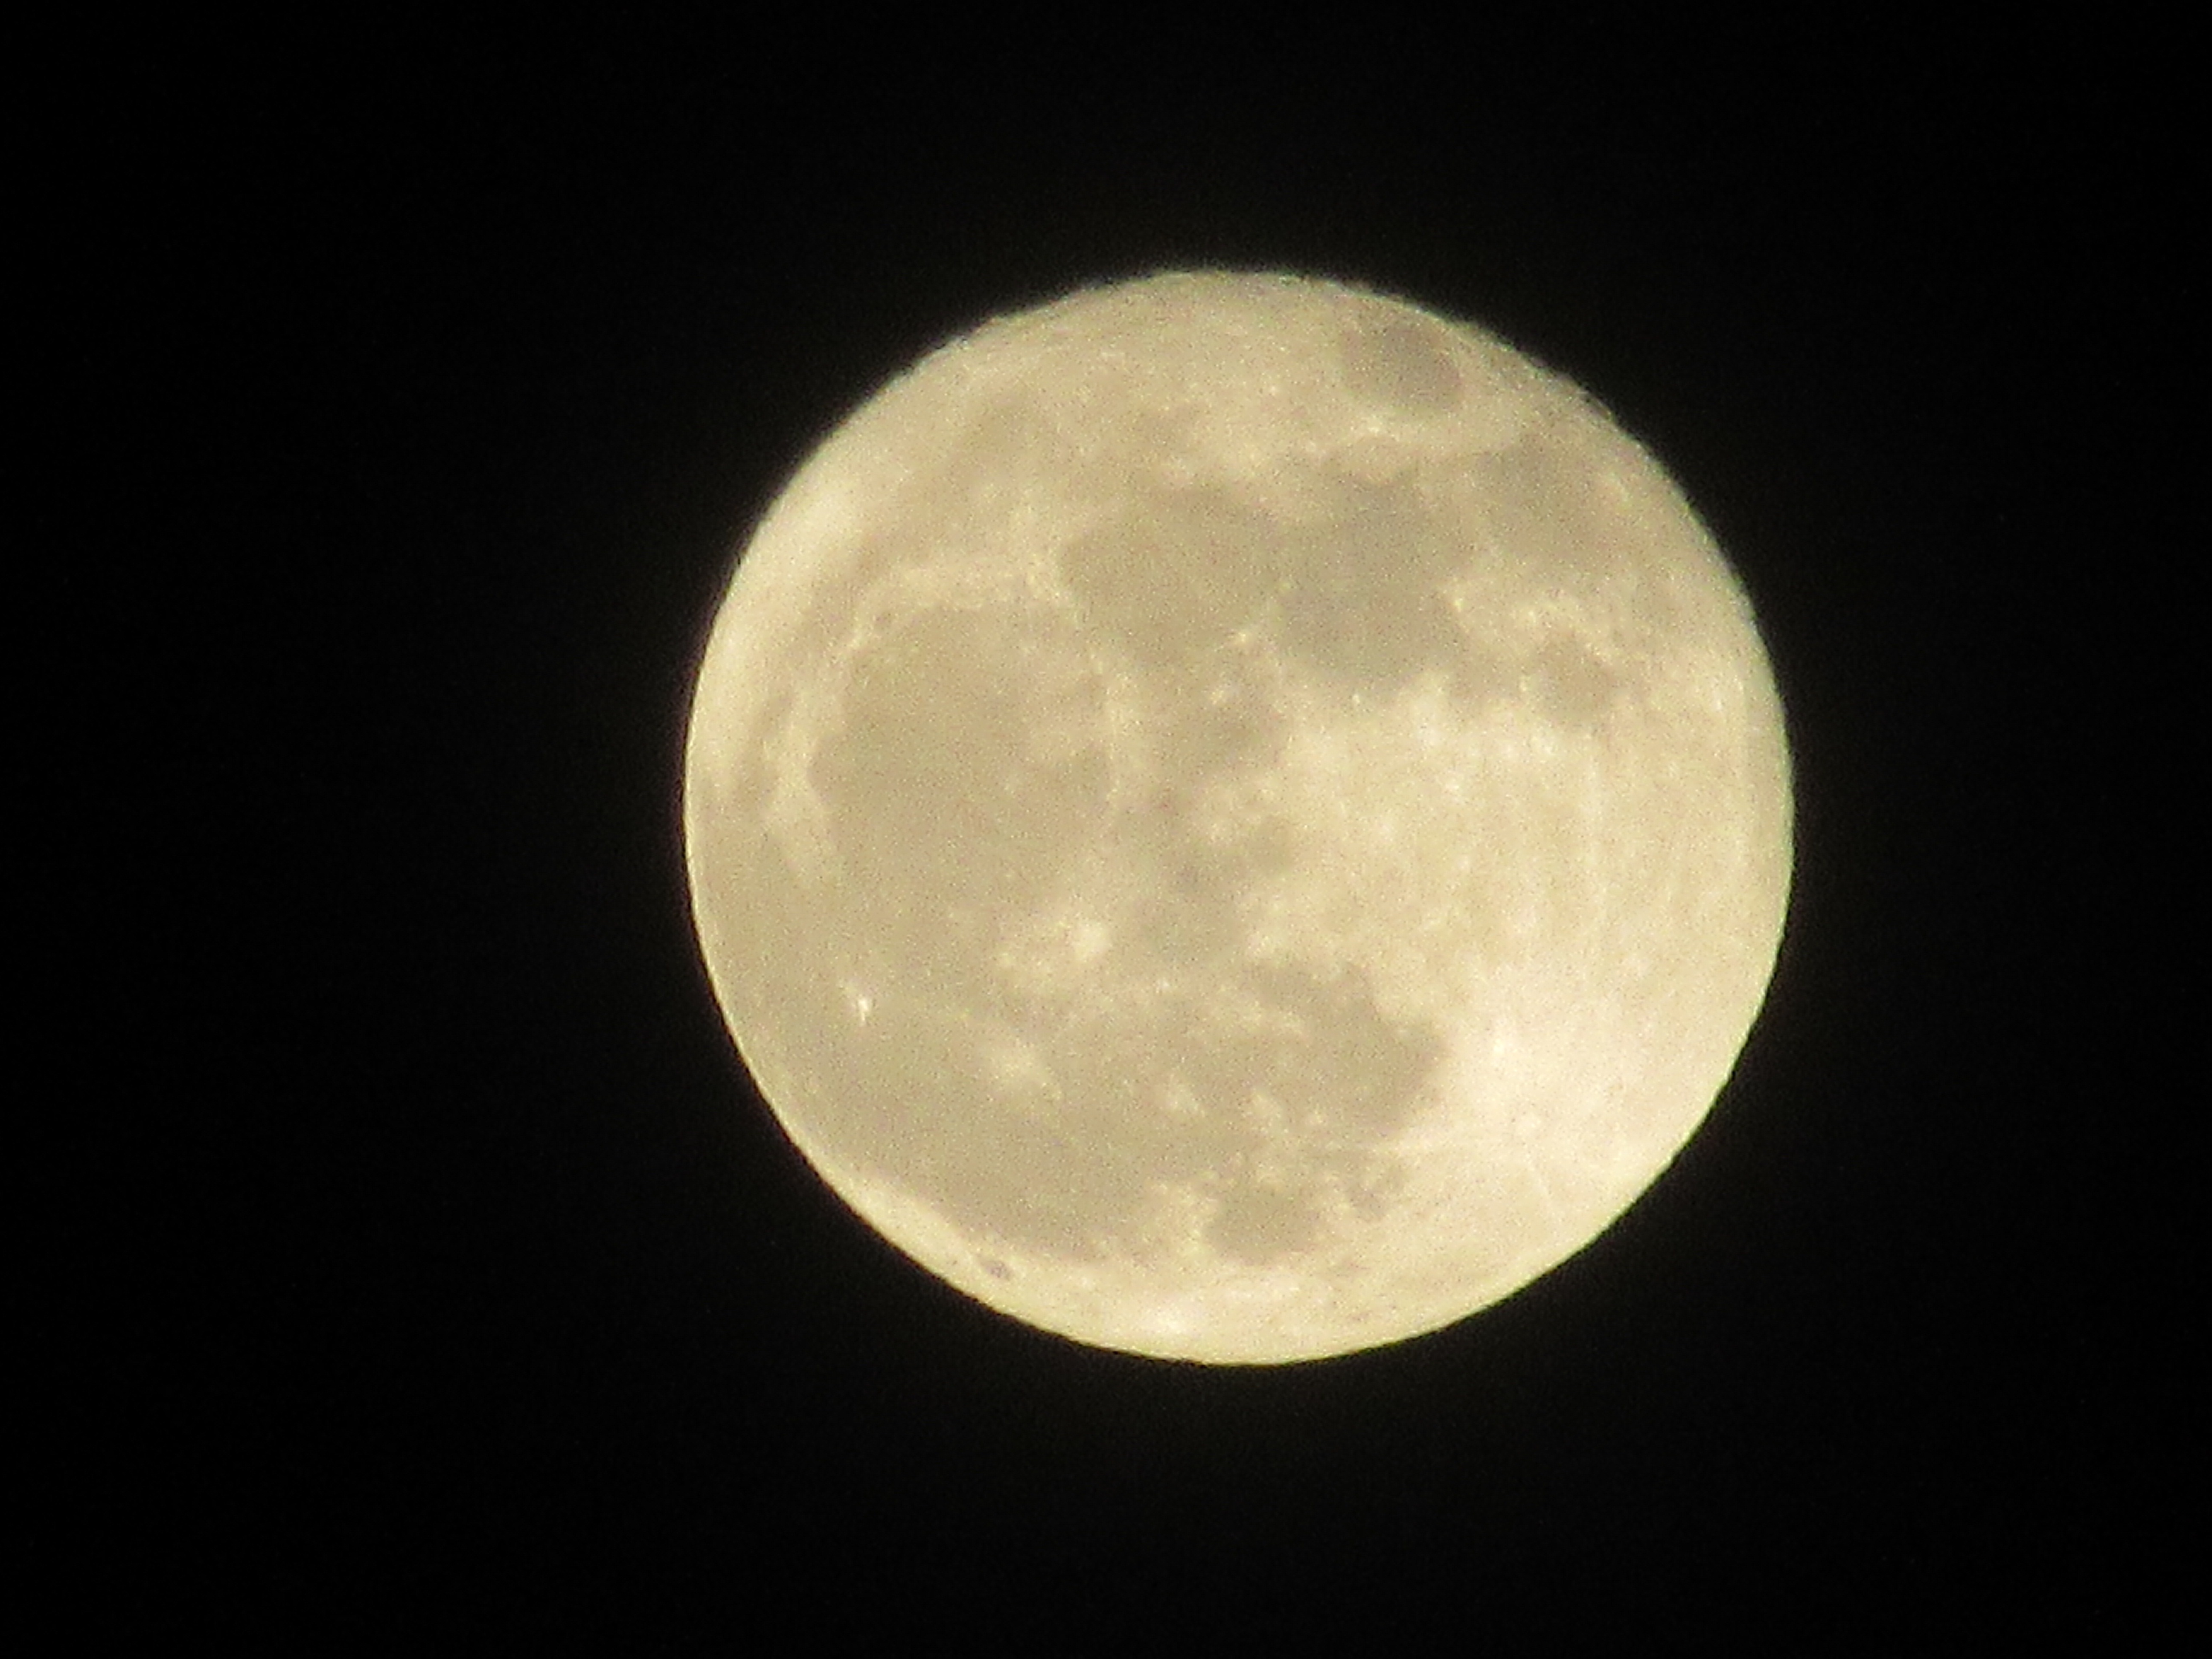
atmosphere, moon, full moon, circle, astronomy, astronomical object, celestial event